Musical bow

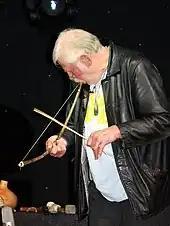
Richard Nunns playing a Māori musical bow

The most popular musical bow today is the Brazilian adaptation of the musical bow, the berimbau, most commonly associated with the jogo de capoeira.